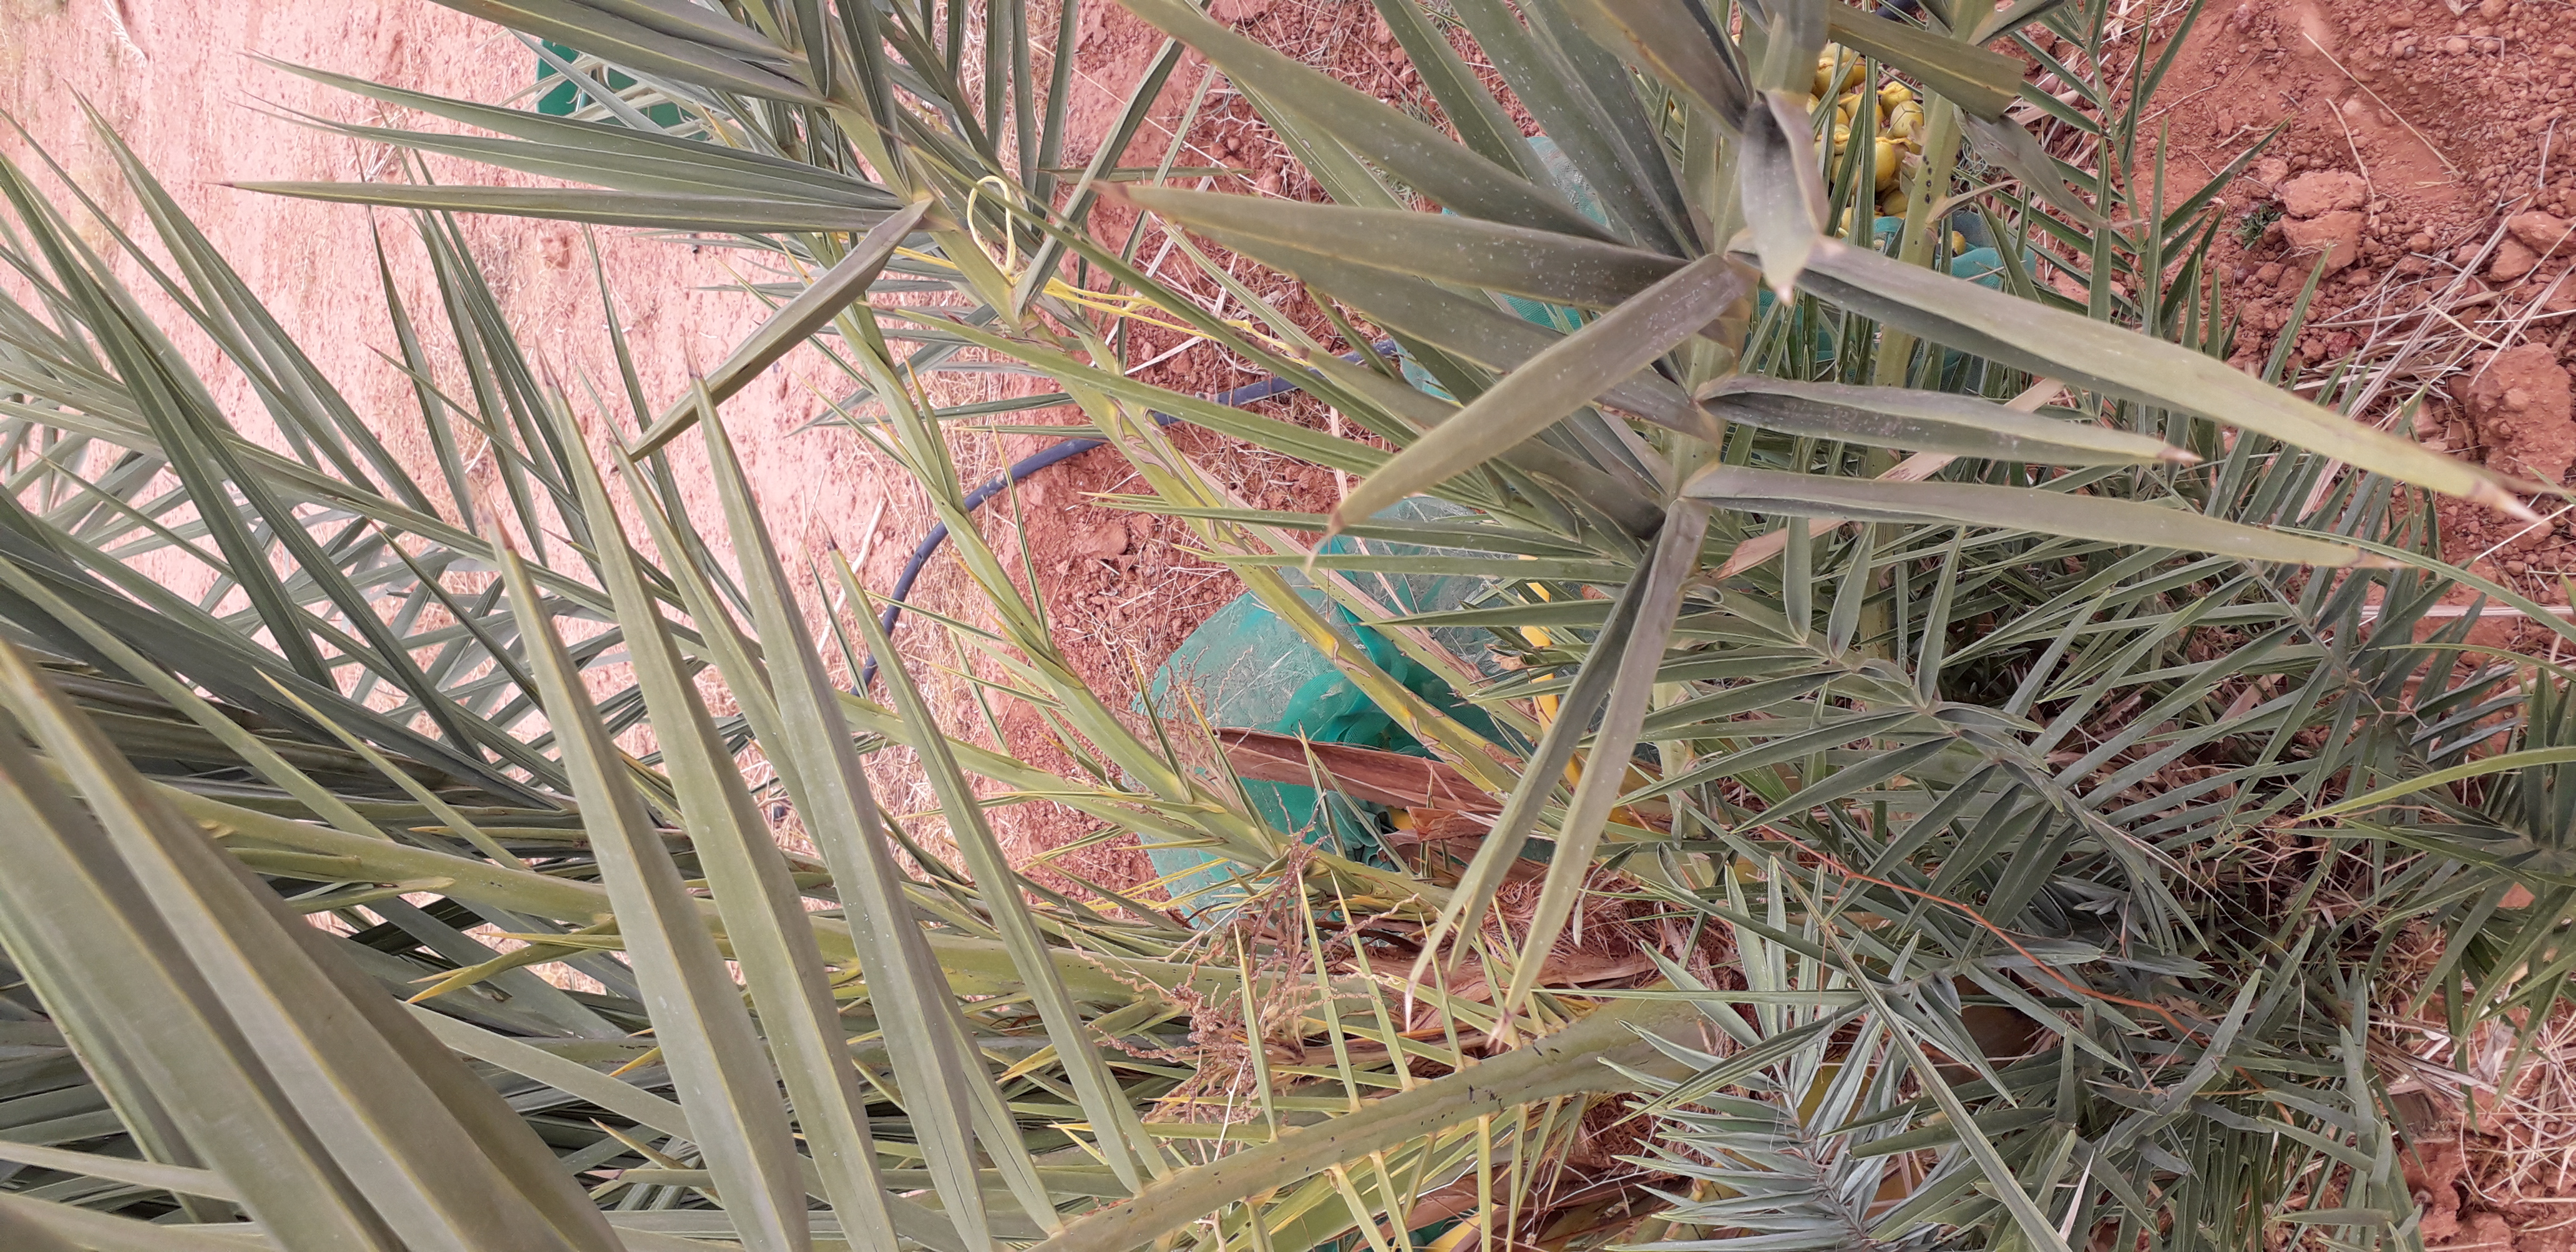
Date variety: kholt